Flourmill Volcanoes

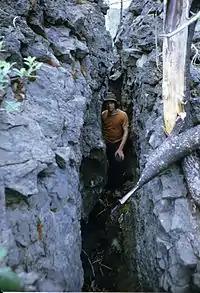
Fissure in Flourmill lava flow

The unusual name 'Flourmill' dates to a land survey in 1921 along the Clearwater River. Flourmill Creek, which flows southeast from the volcanic area, was found to enter the Clearwater River exactly four miles (6.5 km) due north of the Mahood confluence. As such, it was named Four Mile Creek. When map-makers in the Department of Lands were tasked with placing this on the official map, there were already several Four Mile Creeks in British Columbia, so they changed the letters to produce 'Flourmill' Creek instead. The volcanoes derive their name from the creek, and were first referred to in this way in the 1974 edition of the book, "Exploring Wells Gray Park". (In 2024, British Columbia had 14 Four Mile Creeks, 2 Four Mile Lakes, and 3 Four Mile Mountains.)